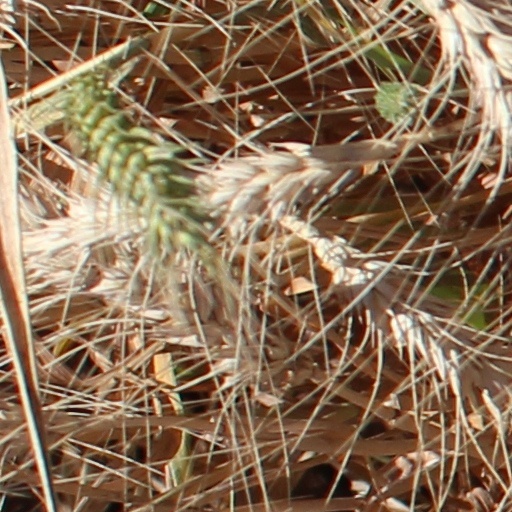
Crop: wheat